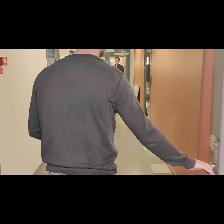
Label: Human